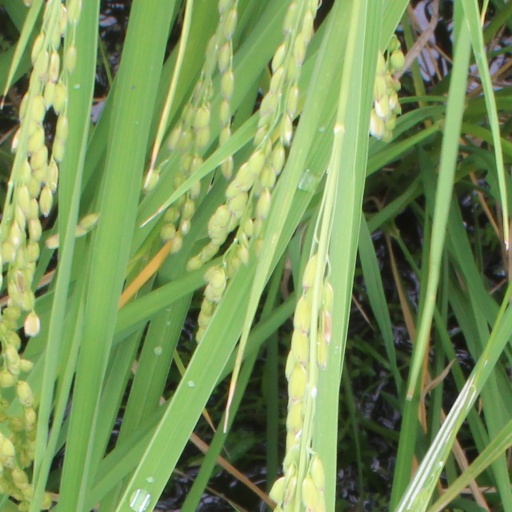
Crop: rice